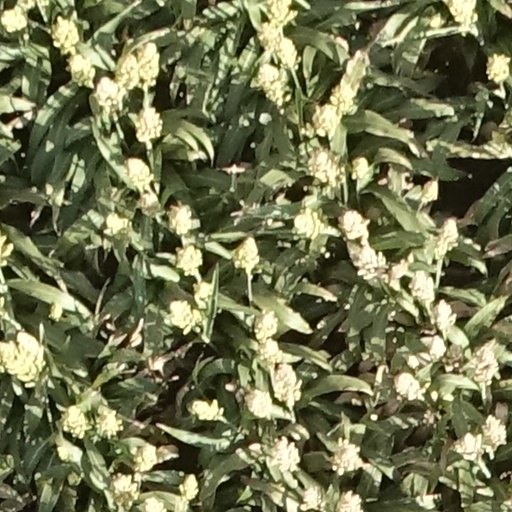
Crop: sorghum